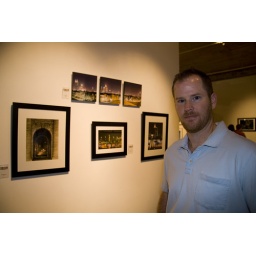
thanks to Sam for taking this picture. Me standing by wall #1 of my work.